Salix babylonica

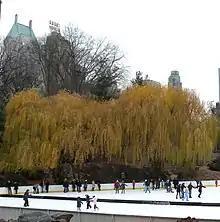
Hybrid weeping willows ("Salix × sepulcralis" 'Chrysocoma') in December, with pendulous yellow branchlets (Central Park)

Early Chinese cultivar selections include the original weeping willow, "Salix babylonica" 'Pendula', in which the branches and twigs are strongly pendulous, which was presumably spread along ancient trade routes. These distinctive trees were subsequently introduced into England from Aleppo in northern Syria in 1730, and have rapidly become naturalised, growing well along rivers and in parks. These plants are all females, readily propagated vegetatively, and capable of hybridizing with various other kinds of willows, but not breeding true from seed. This type of tree is grown very easily through plant propagation.